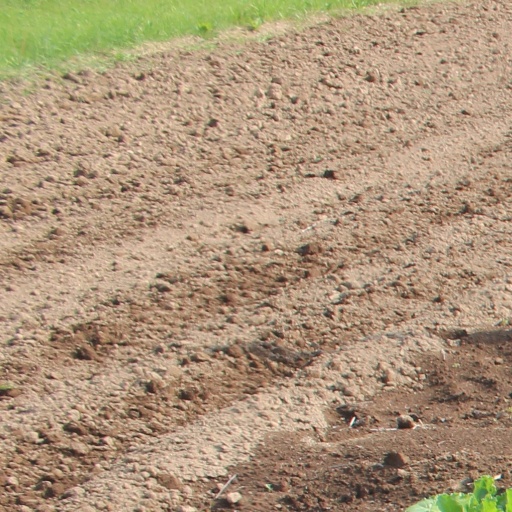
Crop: sugar beet